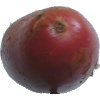
Label: Potato Red Washed 1